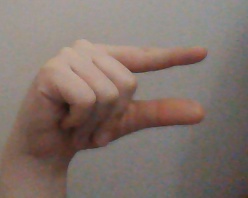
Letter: dal